South Australia Police Historical Society

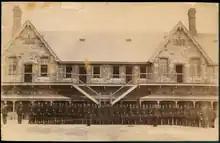
Mounted Police Barracks in 1890, former site of the society

The society was founded in 1977. For some years it occupied rooms at the former Mounted Police Barracks, North Terrace, Adelaide, and then from 1996 at the former Thebarton Police Barracks complex, 1 Gaol Road, Adelaide, within Park 27 of the Adelaide Park Lands.